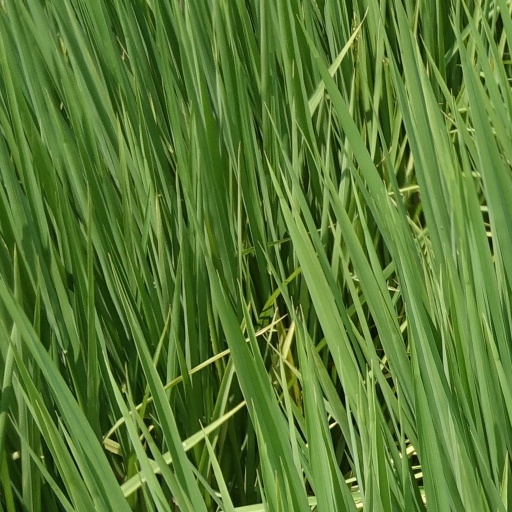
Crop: rice